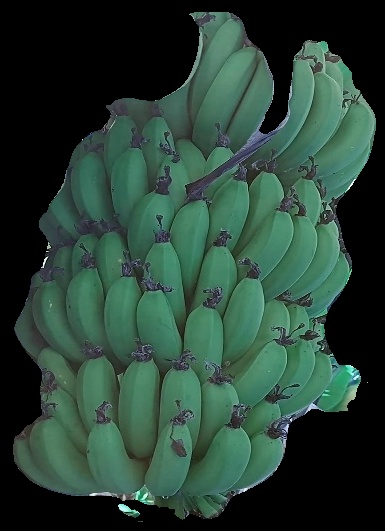
Variety: pachbale
Grade: grade1